Mount Okmok

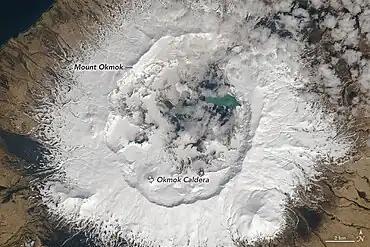
Okmok caldera from space in 2014

The Aleutian Islands have cloudy and rainy weather, with frequent storms in winter and fog in summer. Mean annual temperatures are . There is frequent snow cover, except on recent lava flows. The mountain obstructs the airflow, thus on the eastern (lee) side cloud cover is less. The closest weather station is at Dutch Harbor, and may not reflect the climate at Okmok. During the ice ages >55,000 and 24,000–12,000 years ago, the mountain was covered by glaciers. Minor glacier advances may have taken place between 7,500–5,500 and 3,500–2,000 years ago.